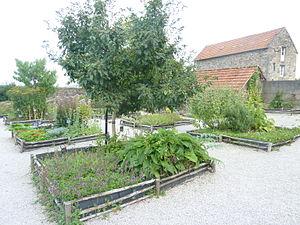
Abbaye de Landévennec
L'abbaye Saint-Guénolé de Landévennec est une abbaye située sur la commune de Landévennec, en Cornouaille. Elle est réputée avoir été fondée au Vᵉ siècle par saint Guénolé, ce qui en fait une des plus anciennes et plus importantes de Bretagne. L'historien Arthur Le Moyne de la Borderie l'a qualifiée de « Cœur de la Bretagne ». Abandonnée en 1793 et ruinée dans les années 1810, elle est relevée par une nouvelle communauté monastique bénédictine en 1958, qui y construit de nouveaux bâtiments. Elle est affiliée à la congrégation de Subiaco.